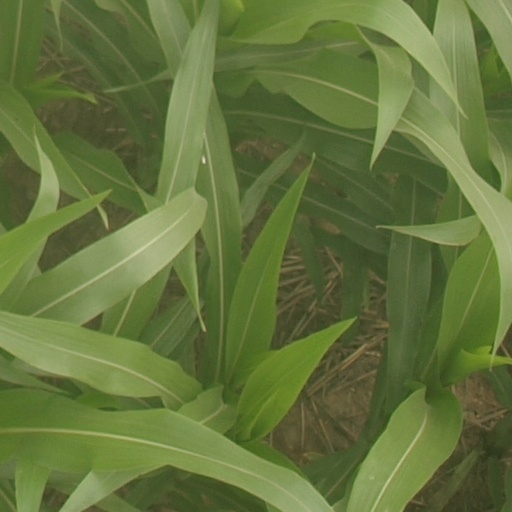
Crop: maize; corn